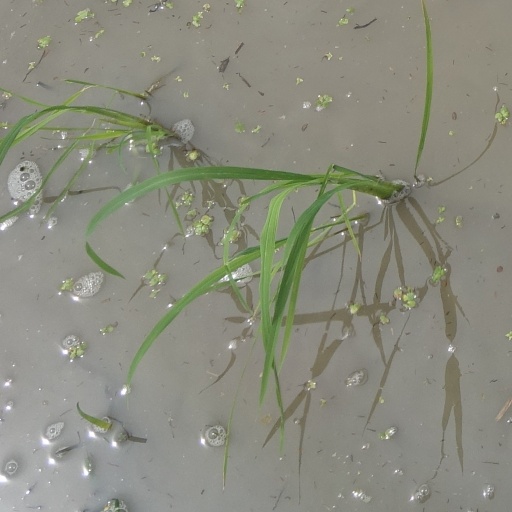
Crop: rice